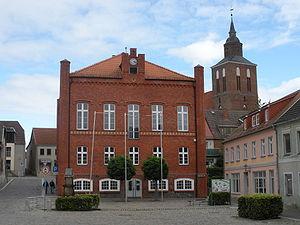
Altentreptow est une ville d'Allemagne, située dans l'arrondissement du Plateau des lacs mecklembourgeois du land de Mecklembourg-Poméranie occidentale.